Alfred Morris (American football)

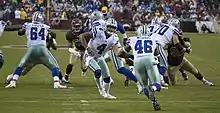
Dak Prescott hands off the ball to Morris during a game against the Redskins in 2017

Morris stayed ahead of McFadden as the backup for Ezekiel Elliott. He became the starting running back in Week 10, when Elliott began serving a six-game suspension for violating the NFL personal conduct policy.